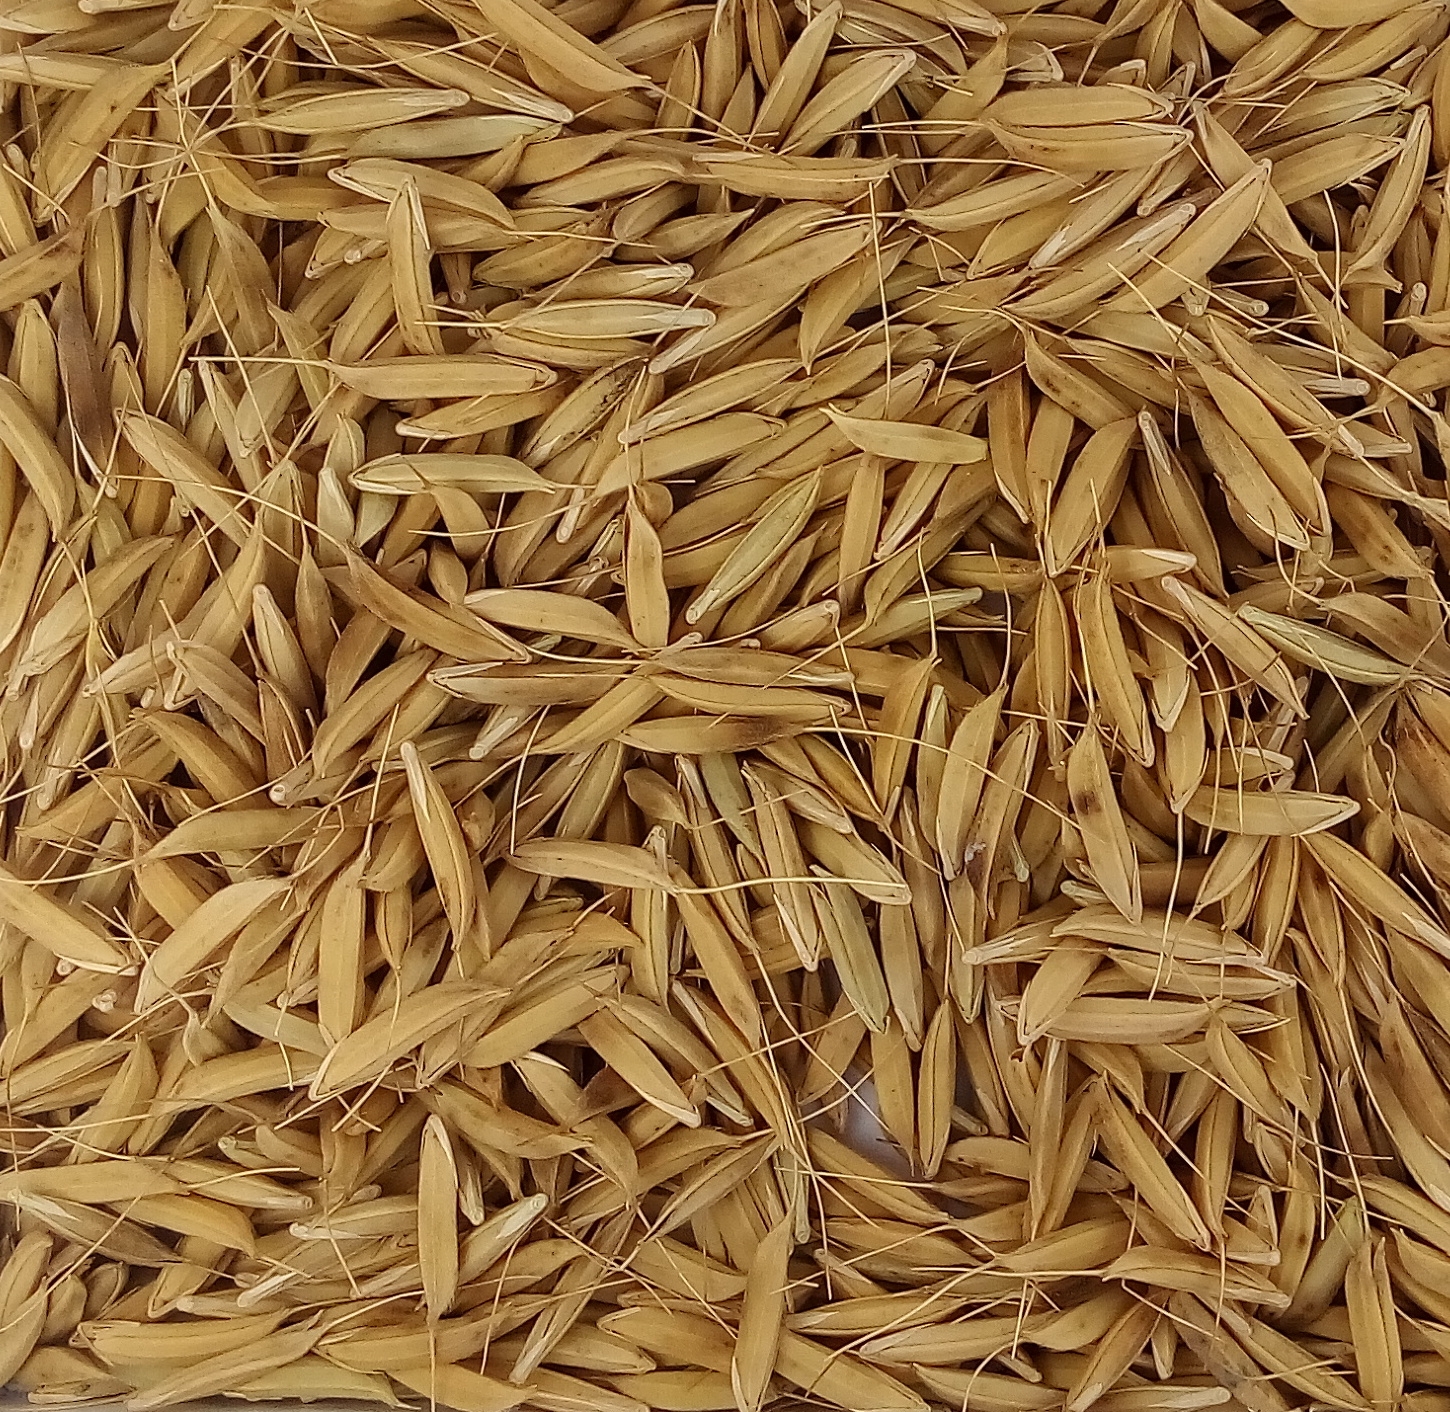
Rice seed variety: CSR_30